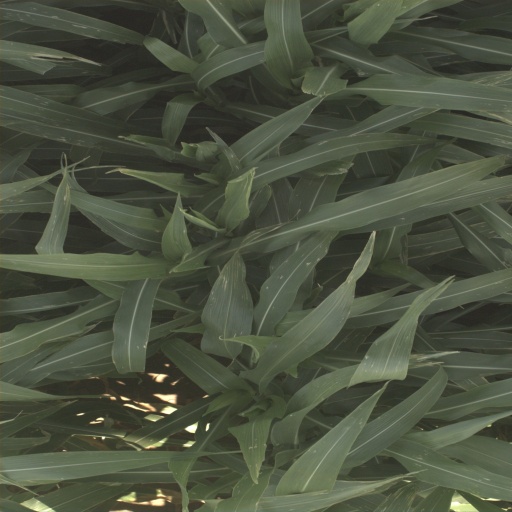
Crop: sorghum